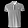
Label: T - shirt / top